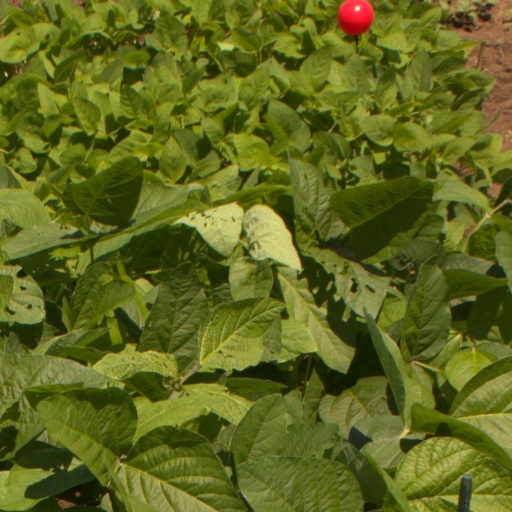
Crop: soybean